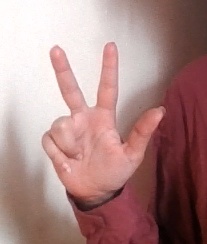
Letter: al